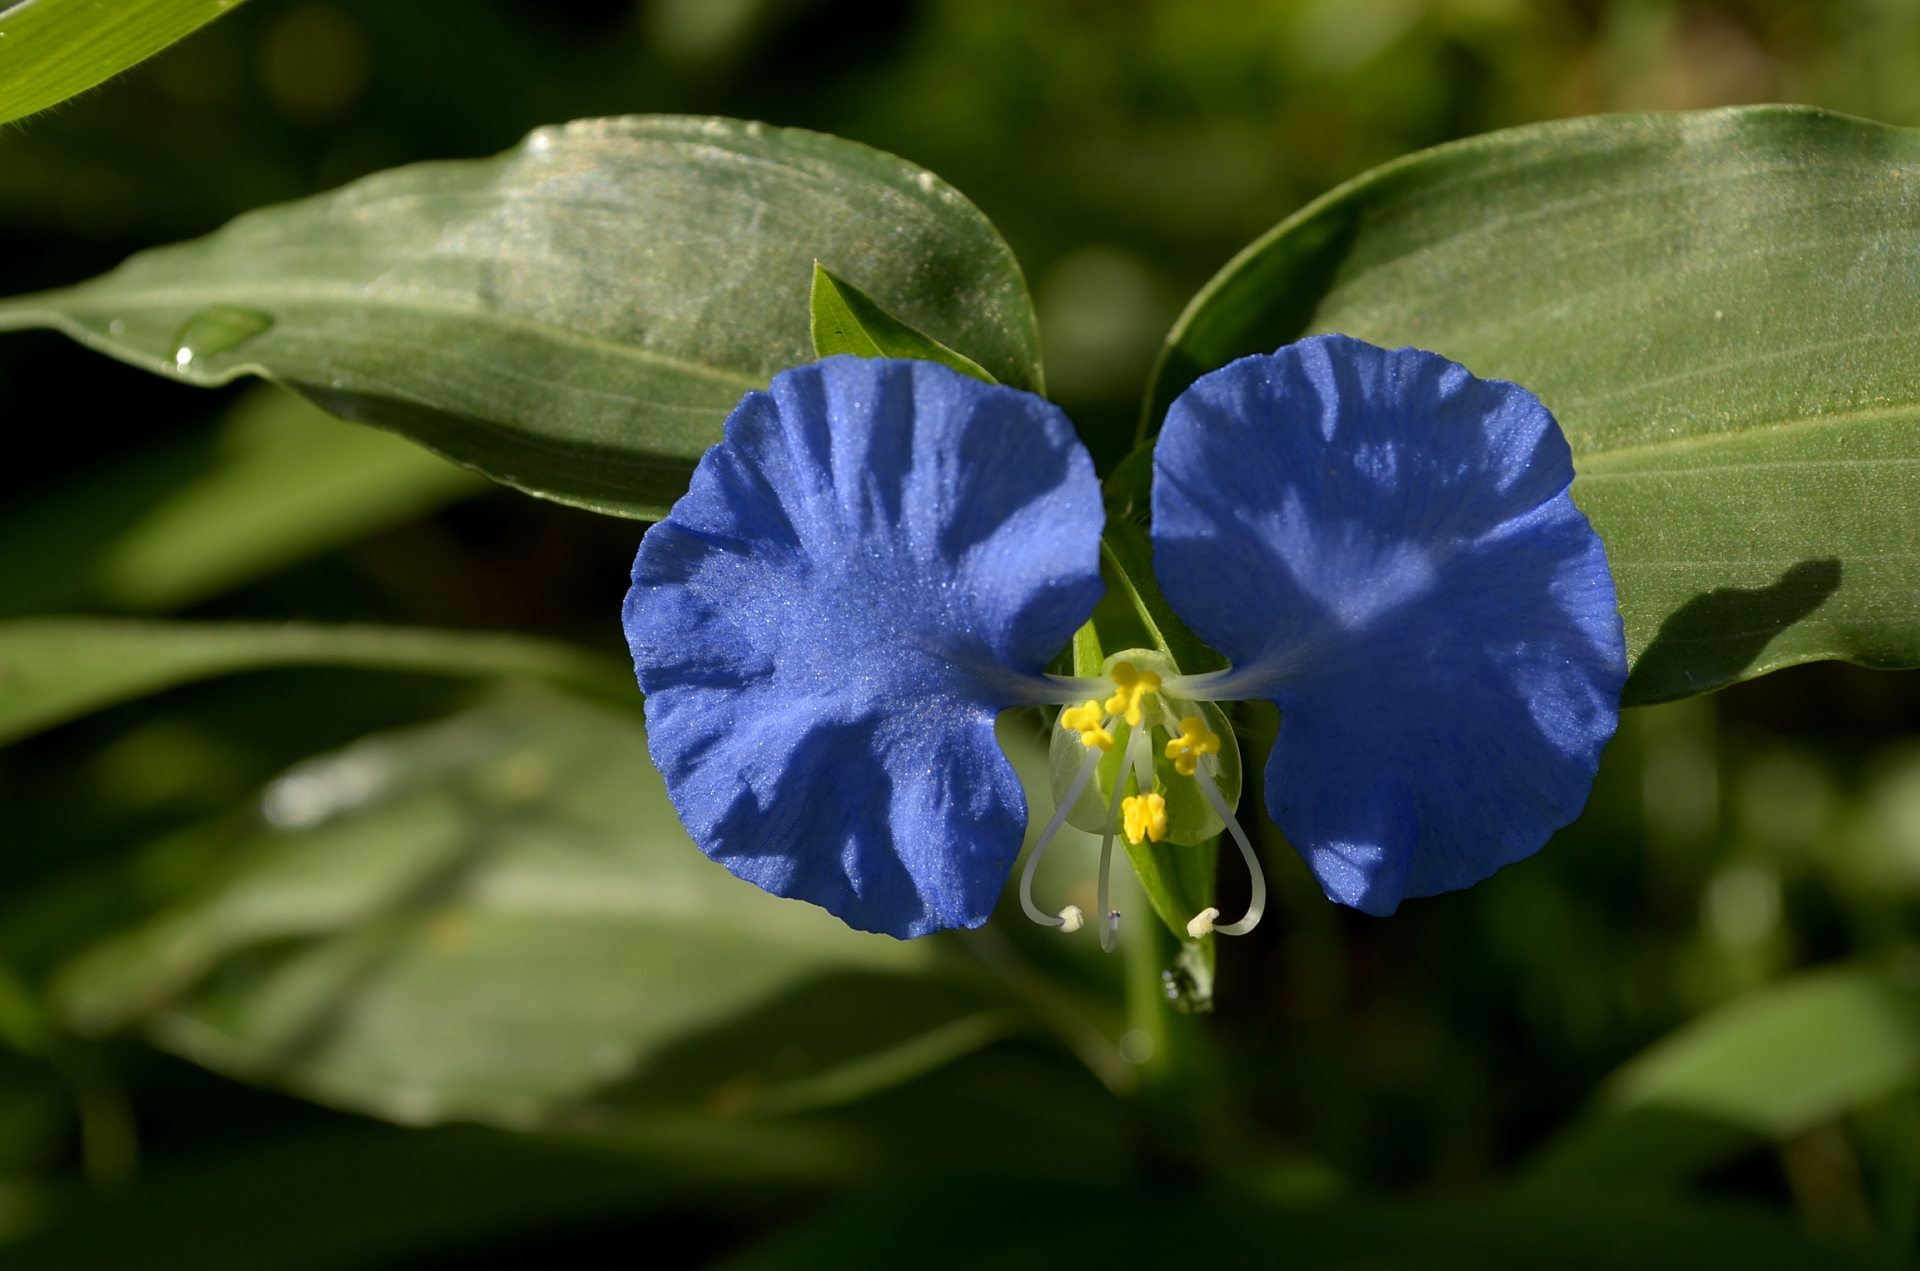
nature, plant, leaf, flower, green, botany, flora, wildflower, azul, santalucia, macro photography, flowering plant, dayflower, land plant, violet family, dayflower family, beach moonflower